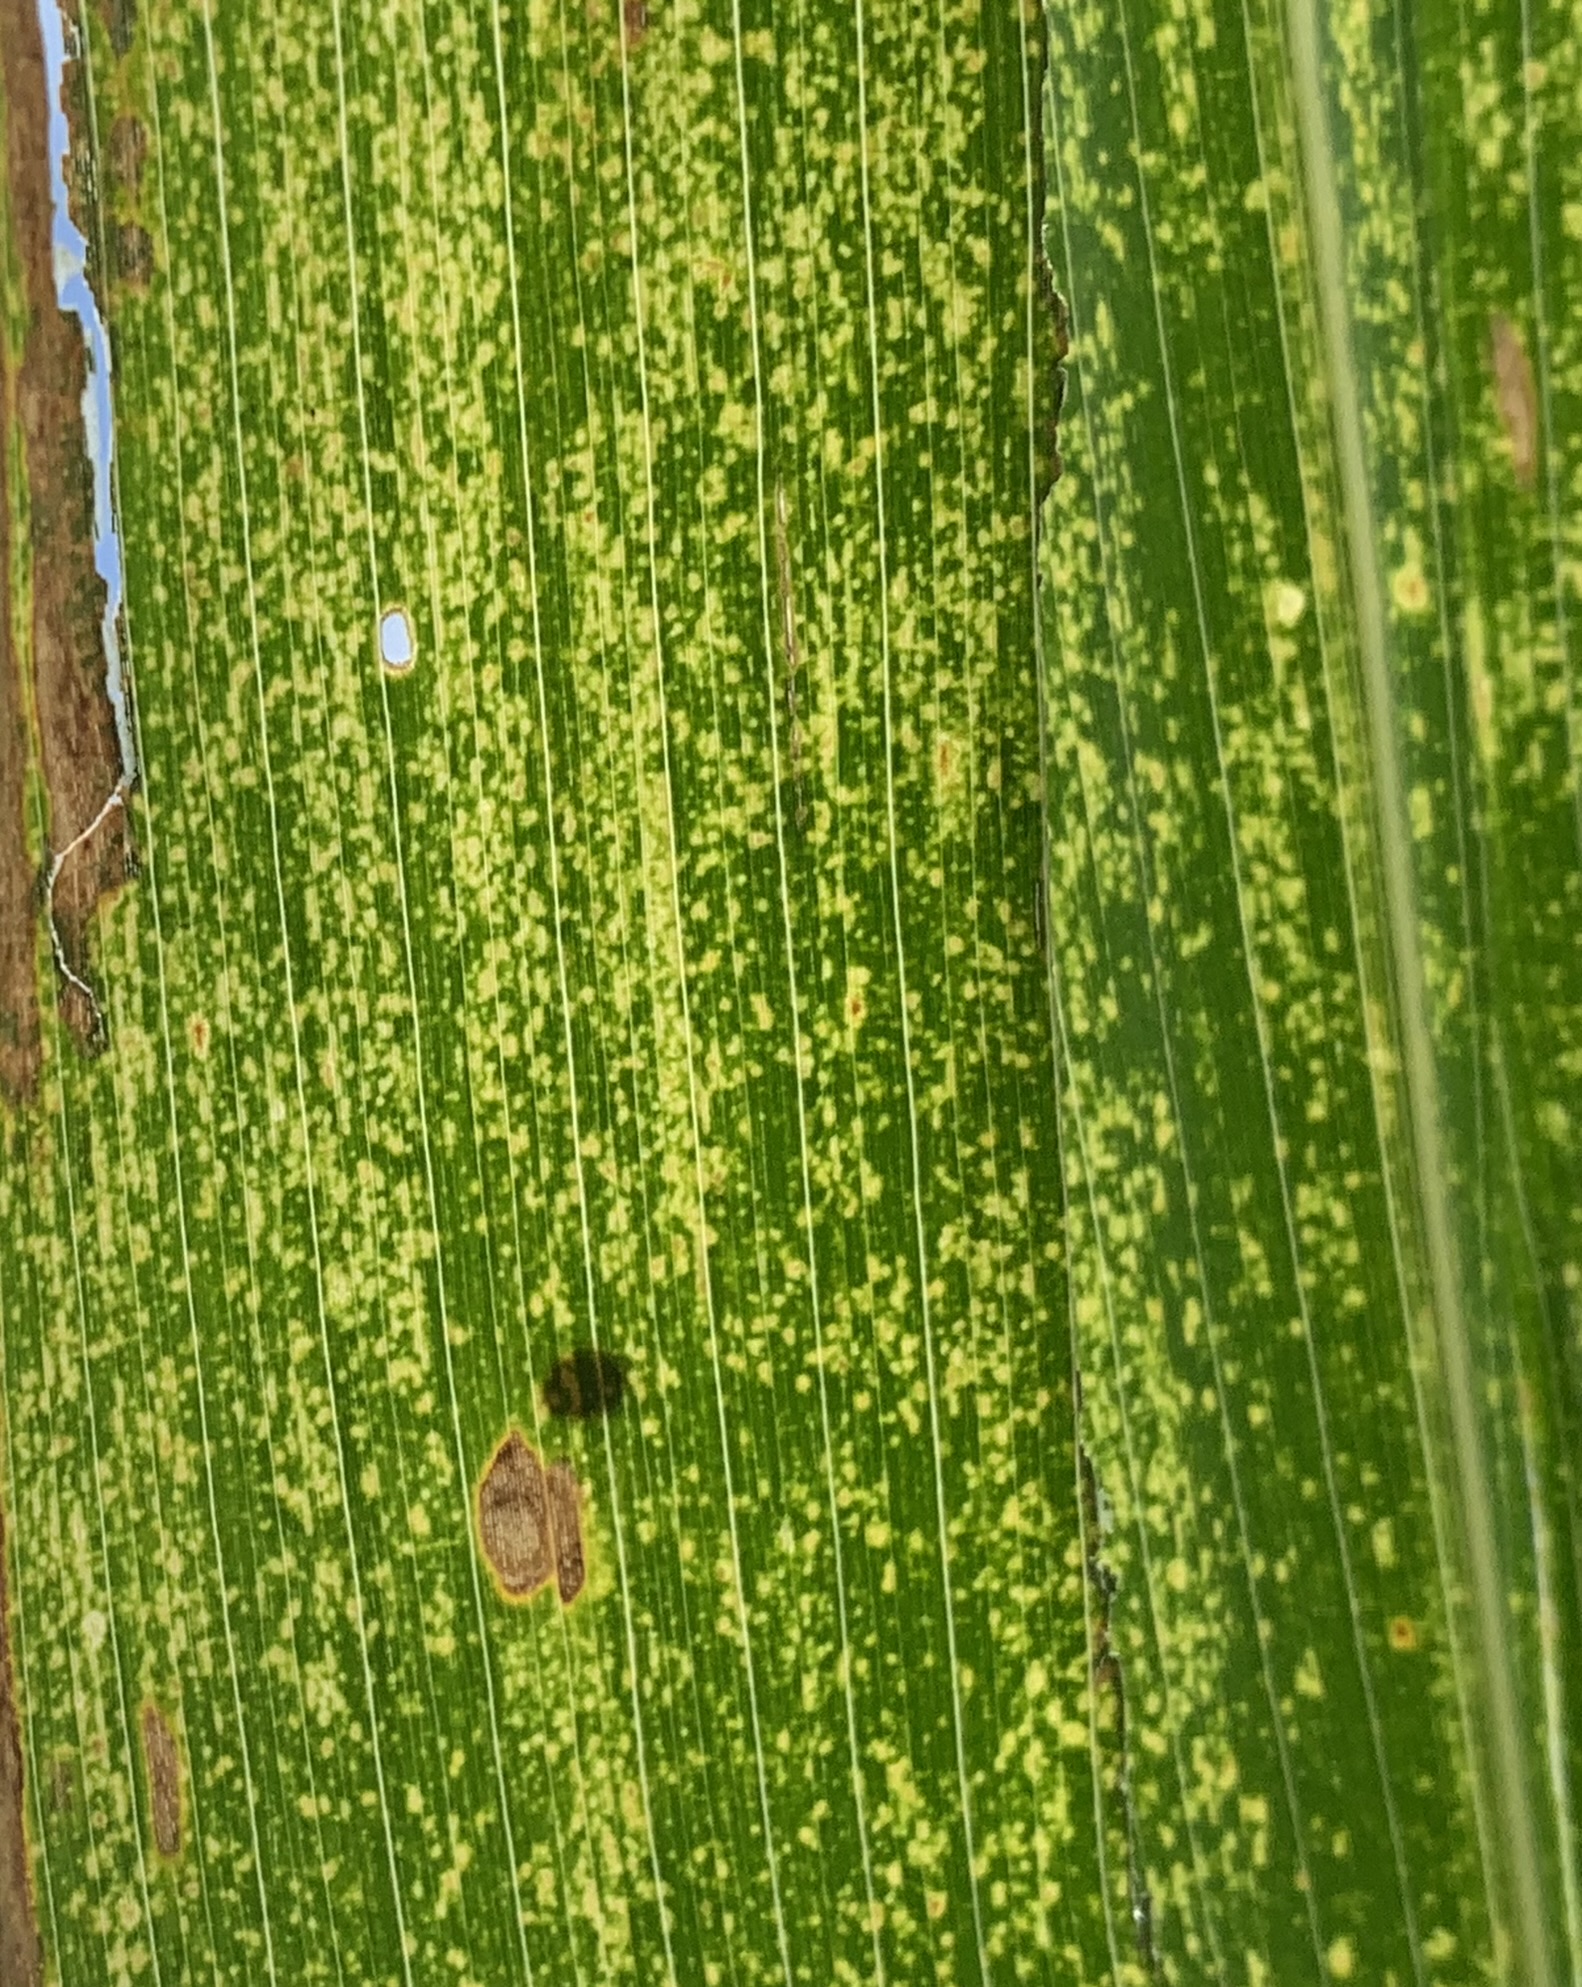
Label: MLN